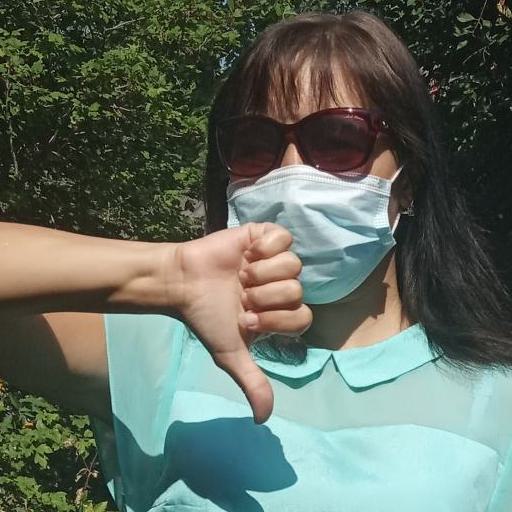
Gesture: dislike